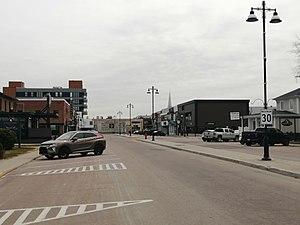
Boulevard Wallberg
Dolbeau-Mistassini est une ville du Québec au Canada, située dans la municipalité régionale de comté de Maria-Chapdelaine, dans la région administrative du Saguenay–Lac-Saint-Jean. Formée en 1997 par la fusion des villes de Dolbeau et de Mistassini, sa population oscille autour de 14 500 habitants et est ainsi la seconde ville en importance au Lac-Saint-Jean après Alma. Dolbeau est nommé ainsi en l'honneur du père Jean Dolbeau. L'établissement de la communauté des Père Trappistes de Mistassini et la construction du moulin à papier de Dolbeau par la Lake St-John Power and Paper Cie Ltd constitue les fondements historiques de ses deux secteurs. La ville est traversée par la rivière Mistassini, un des principaux affluents du Lac-Saint-Jean et une des plus grosses rivières au Québec.